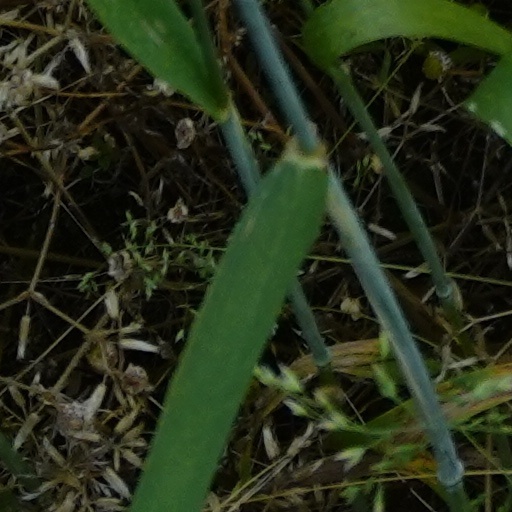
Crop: wheat